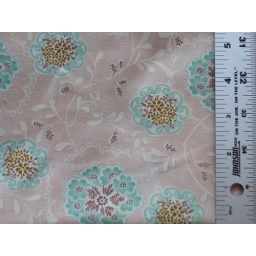
japanese flower motif in blue brown white and green on light brown